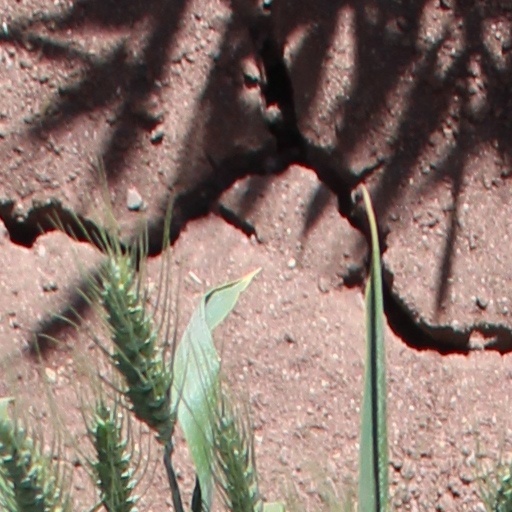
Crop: wheat